Syntegra

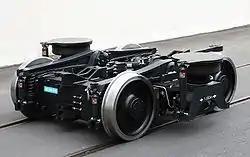
Syntegra bogie

Syntegra is a bogie developed by Siemens incorporating an axle mounted gearless electric drive in an inboard bogie.